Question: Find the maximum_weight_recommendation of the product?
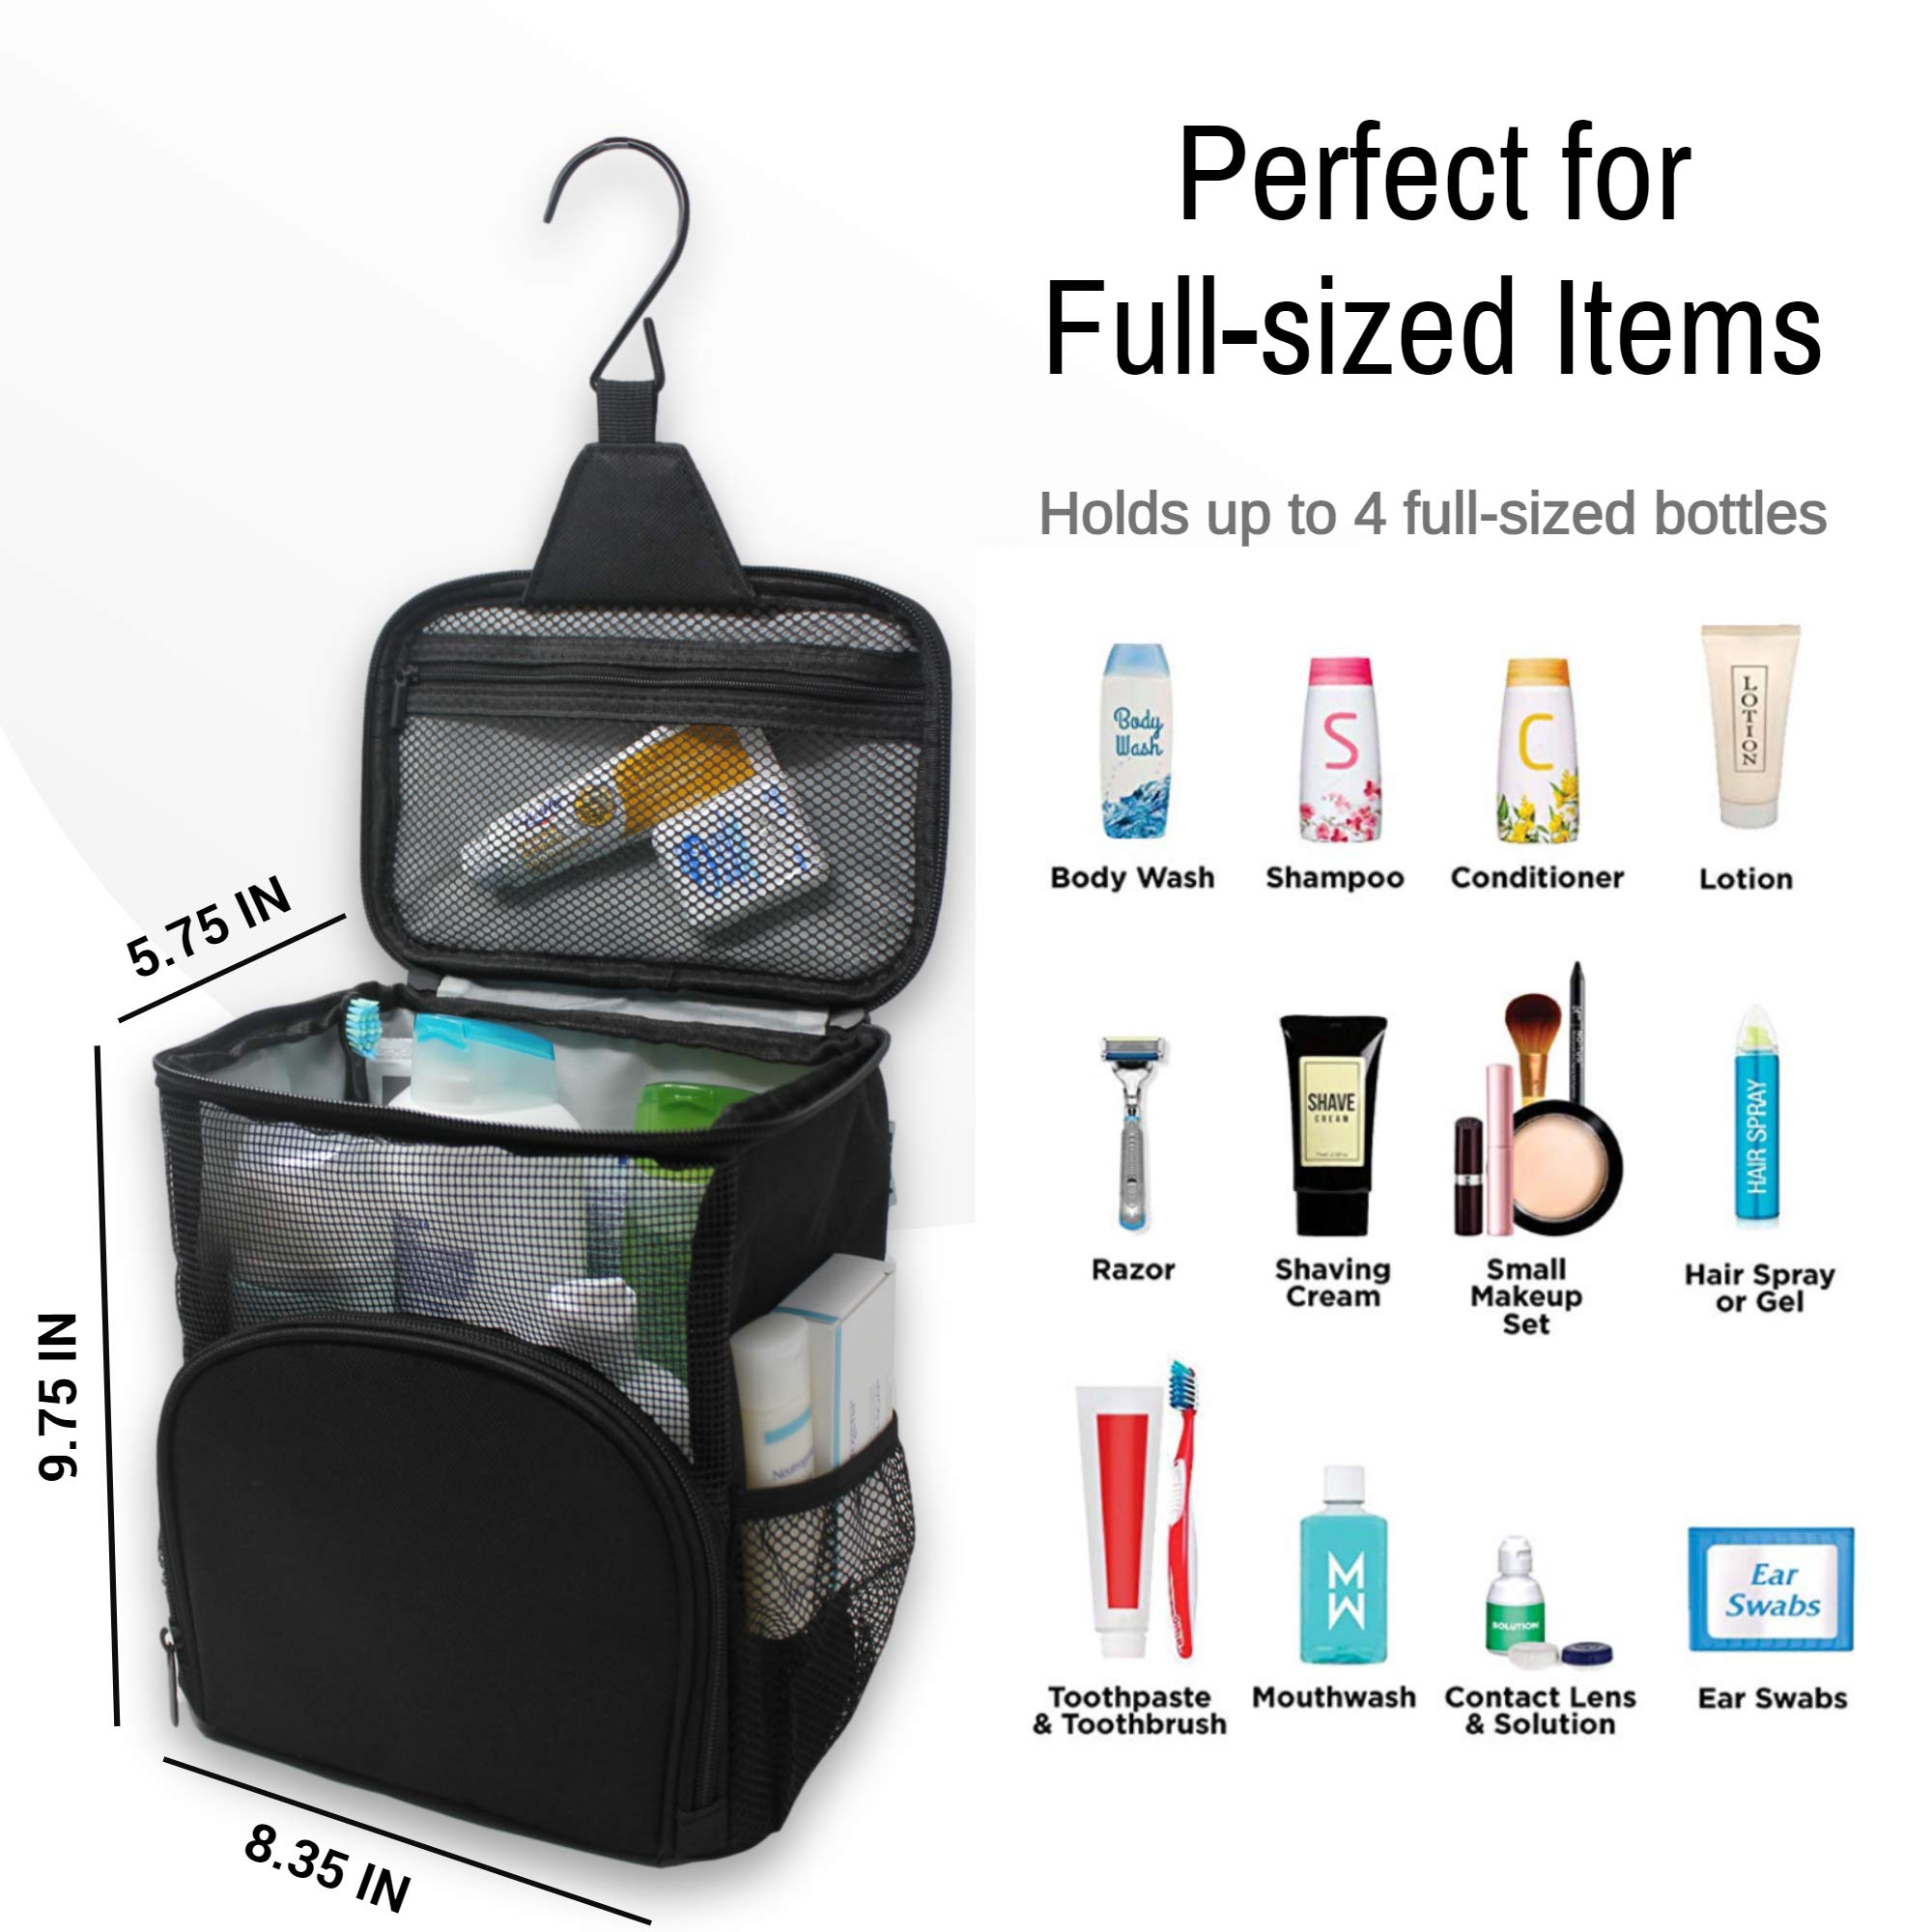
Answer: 4.0 ton